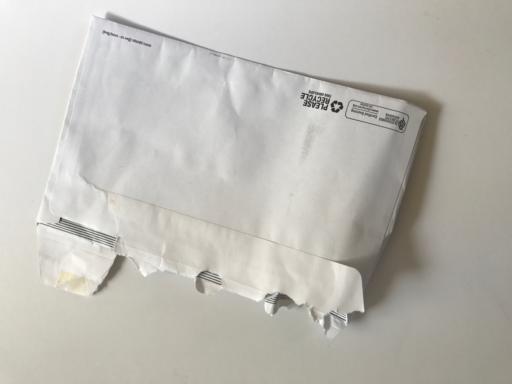
Waste category: paper